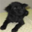
Label: dog